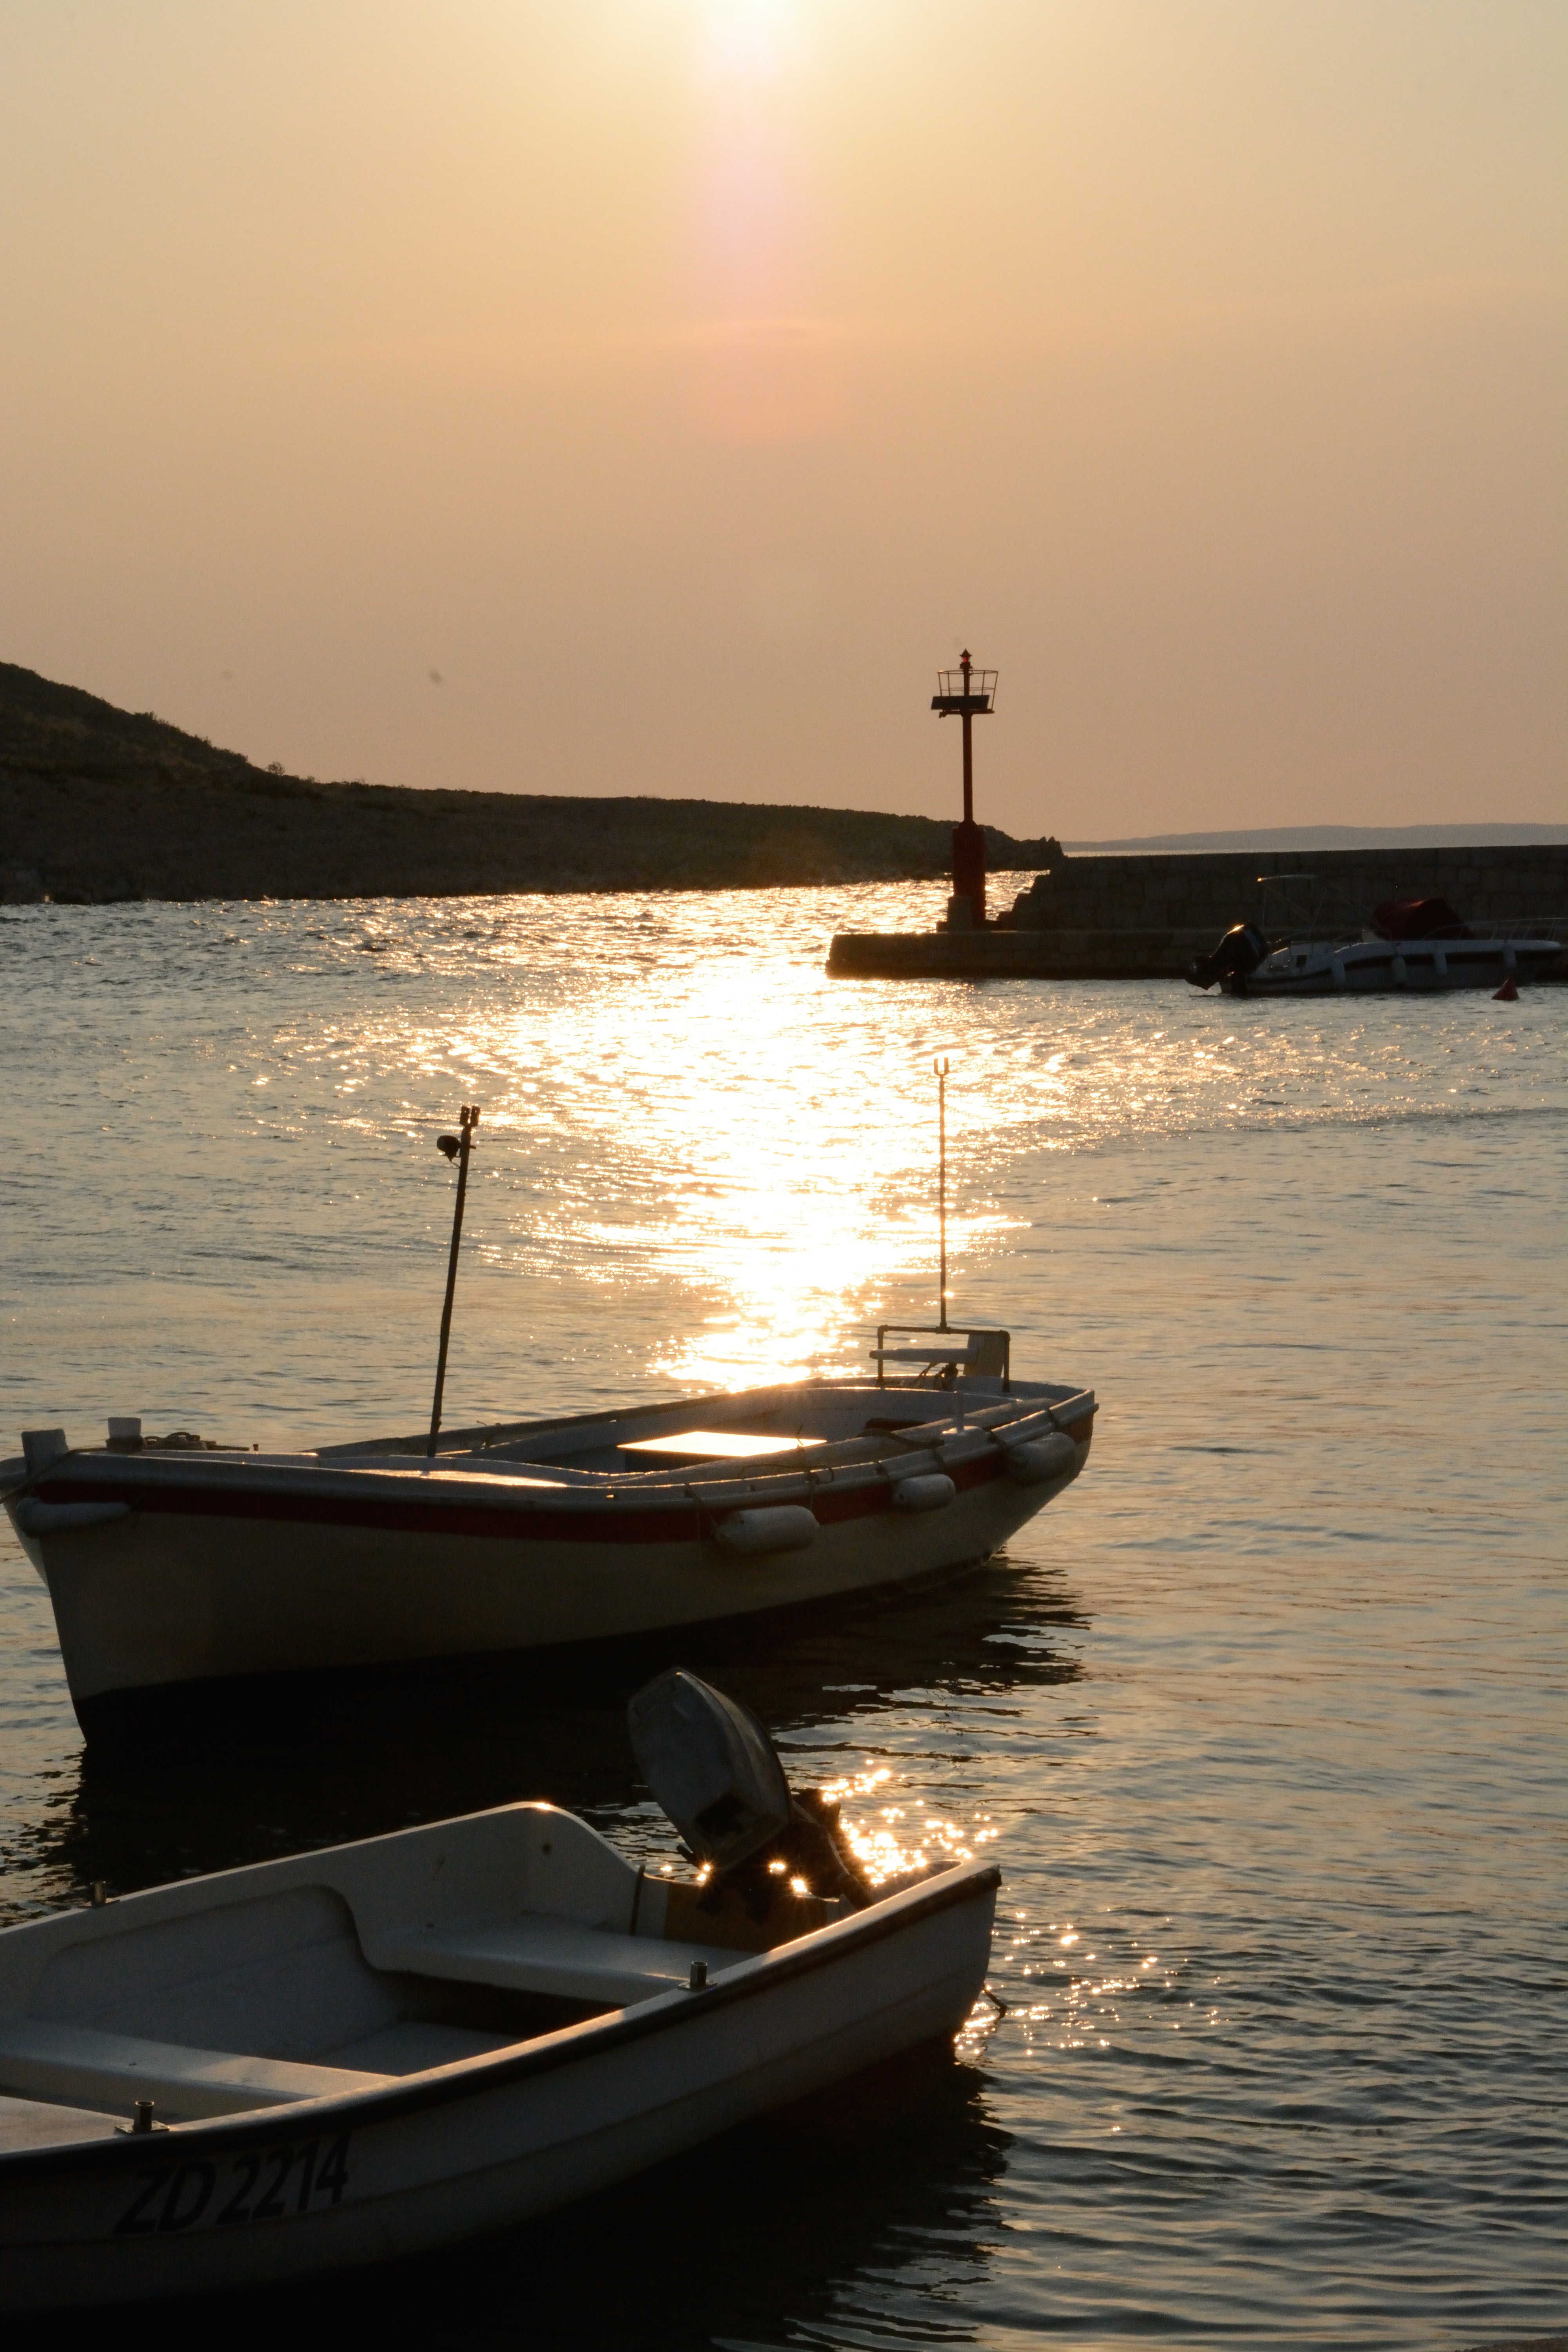
sea, coast, water, ocean, dock, sunrise, sunset, boat, morning, shore, dusk, evening, reflection, vehicle, bay, boating, watercraft, watercraft rowing